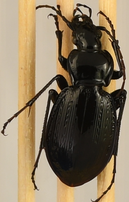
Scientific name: Carabus goryi
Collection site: Mountain Lake Biological Station NEON (MLBS), plot MLBS_002